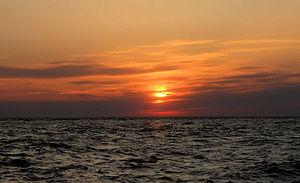
Le comté de Cape May est un comté situé dans l'État du New Jersey, aux États-Unis. Son chef-lieu est Cape May Court House. Sa population était de 102 326 habitants en 2000. Il fait partie de la région de la Vallée du Delaware.